Bruce Castle School

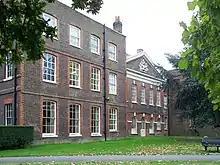
Bruce Castle, the north elevation

Bruce Castle School, at Bruce Castle, Tottenham, was a progressive school for boys established in 1827 as an extension of Rowland Hill's Hazelwood School at Edgbaston. It closed in 1891.